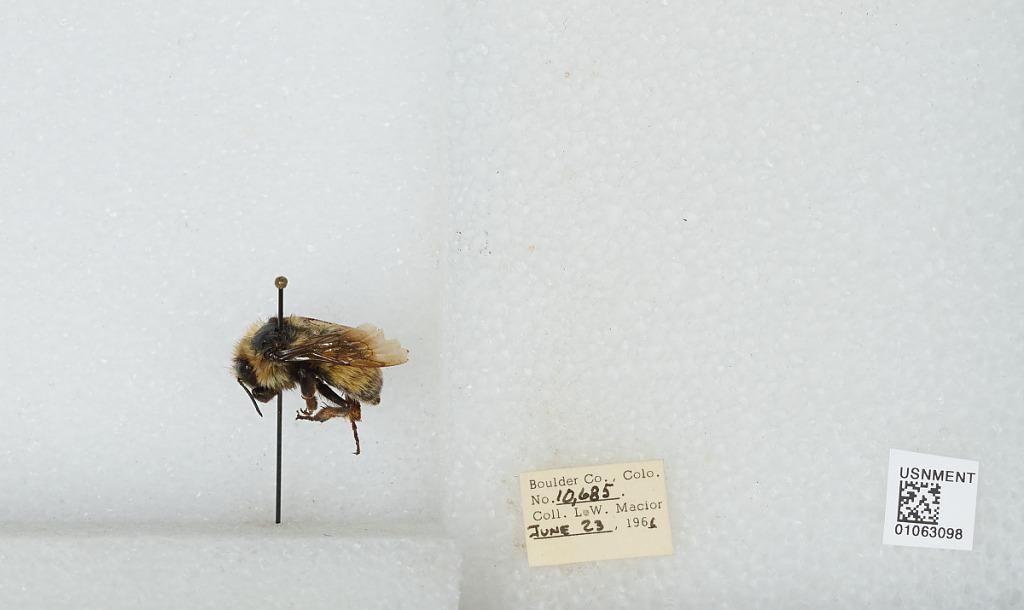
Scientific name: Bombus (Pyrobombus) bifarius Cresson
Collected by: L. Macior
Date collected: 1966-6-23
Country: United States
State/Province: Colorado
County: Boulder
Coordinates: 40.09, -105.36